Kuči (tribe)

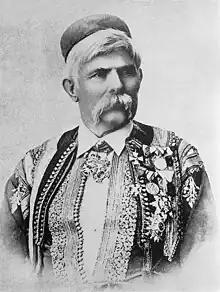
Marko Miljanov (1833–1901), chieftain of Kuči.

The Ottoman increase of taxes in October 1875 sparked the Great Eastern Crisis, which included a series of rebellions, firstly with the Herzegovina Uprising (1875–77), which prompted Serbia and Montenegro declaring war on the Ottoman Empire (see Serbian–Ottoman War and Montenegrin–Ottoman War) and culminated with the Russians following suit (Russo-Turkish War). In Kuči, chieftain Marko Miljanov Popović organized resistance against the Ottomans and joined forces with the Montenegrins. The Kuči, identifying as a Serb tribe, asked to be united with Montenegro. After the Berlin Congress, Kuči was included into the borders of the Principality of Montenegro.